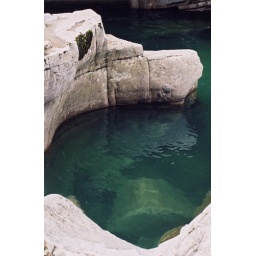
Submerged rock in bowl, Skagit river (scan from an old photo of mine)